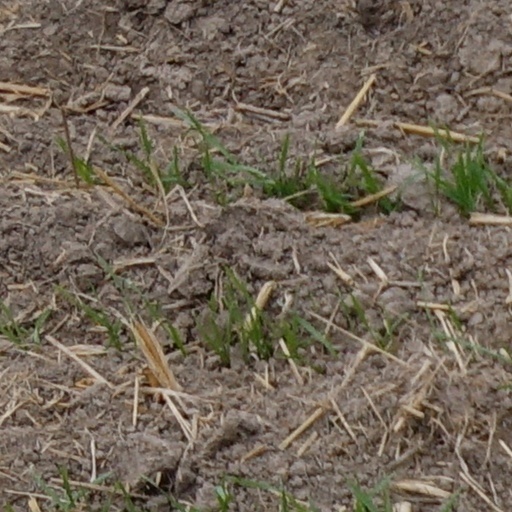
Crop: wheat